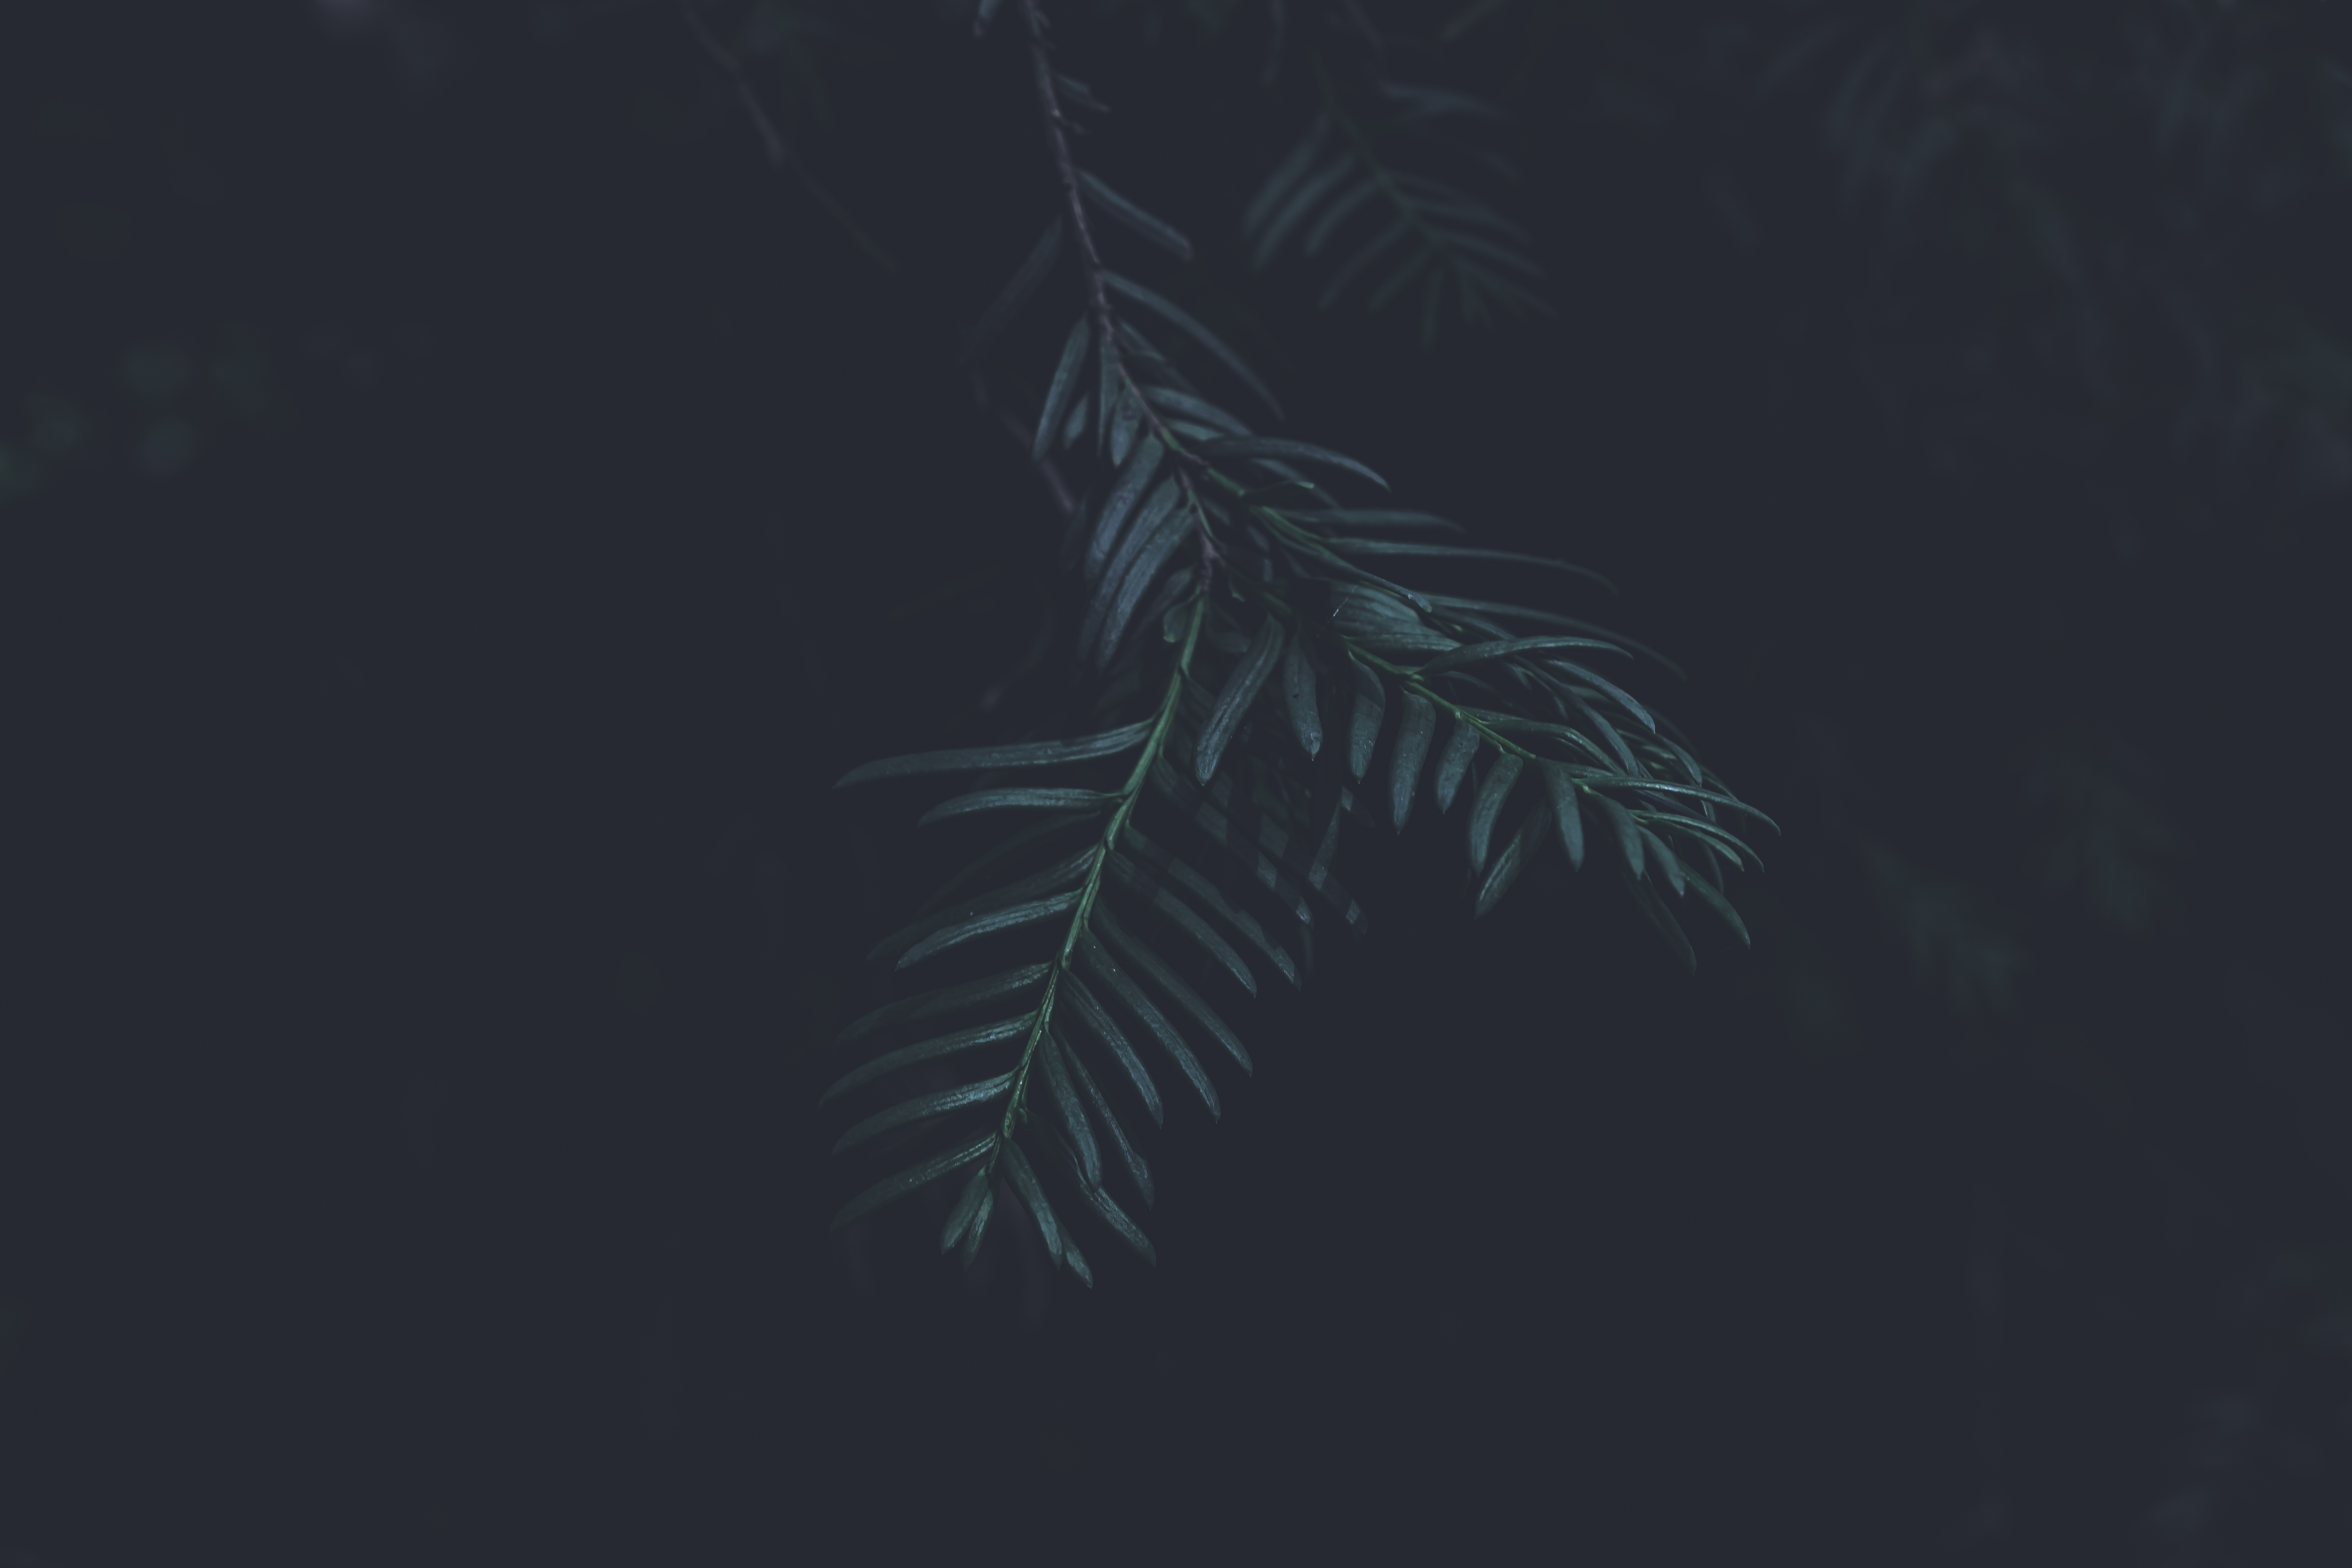
natural, plant, terrestrial plant, twig, liquid, arecales, electric blue, pattern, midnight, water, font, forest, darkness, tree, wind, fern, macro photography, plant stem, jungle, wing, natural landscape, graphics